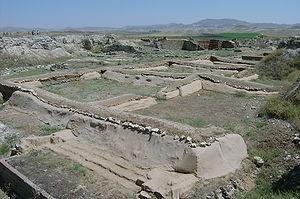
La Phrygie est un ancien pays d’Asie Mineure, situé entre la Lydie et la Cappadoce, sur la partie occidentale du plateau anatolien. Selon Hérodote, les Phrygiens avaient au début le nom de Briges et auraient séjourné en Macédoine et en Albanie, puis ils seraient passés en Thrace, avant de migrer, via l'Hellespont, un peu avant la guerre de Troie, pour s'établir dans cette ville, en Asie Mineure. Si Hérodote a raison, il est possible que les Phrygiens aient fait partie des Peuples de la mer.
Cet article recense les sites inscrits au patrimoine mondial en Turquie.
Gordium était la capitale de l'ancienne Phrygie. Elle était située dans la vallée du fleuve Sangarios, dans l'actuelle Turquie, près de l'actuel village de Yassıhüyük, à une quinzaine de kilomètres au nord-ouest de la ville de Polatlı et à 70-80 km au sud-ouest d'Ankara, capitale turque.